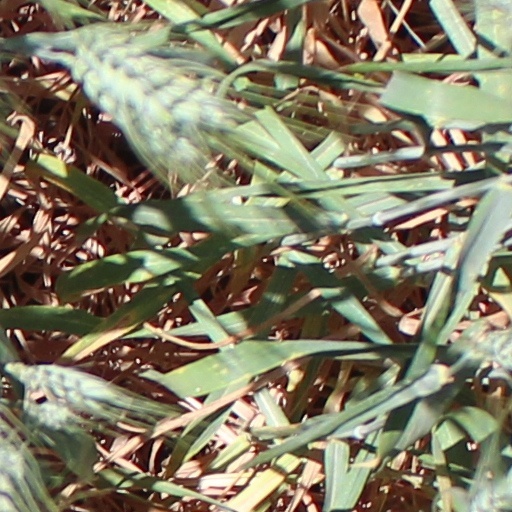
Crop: wheat